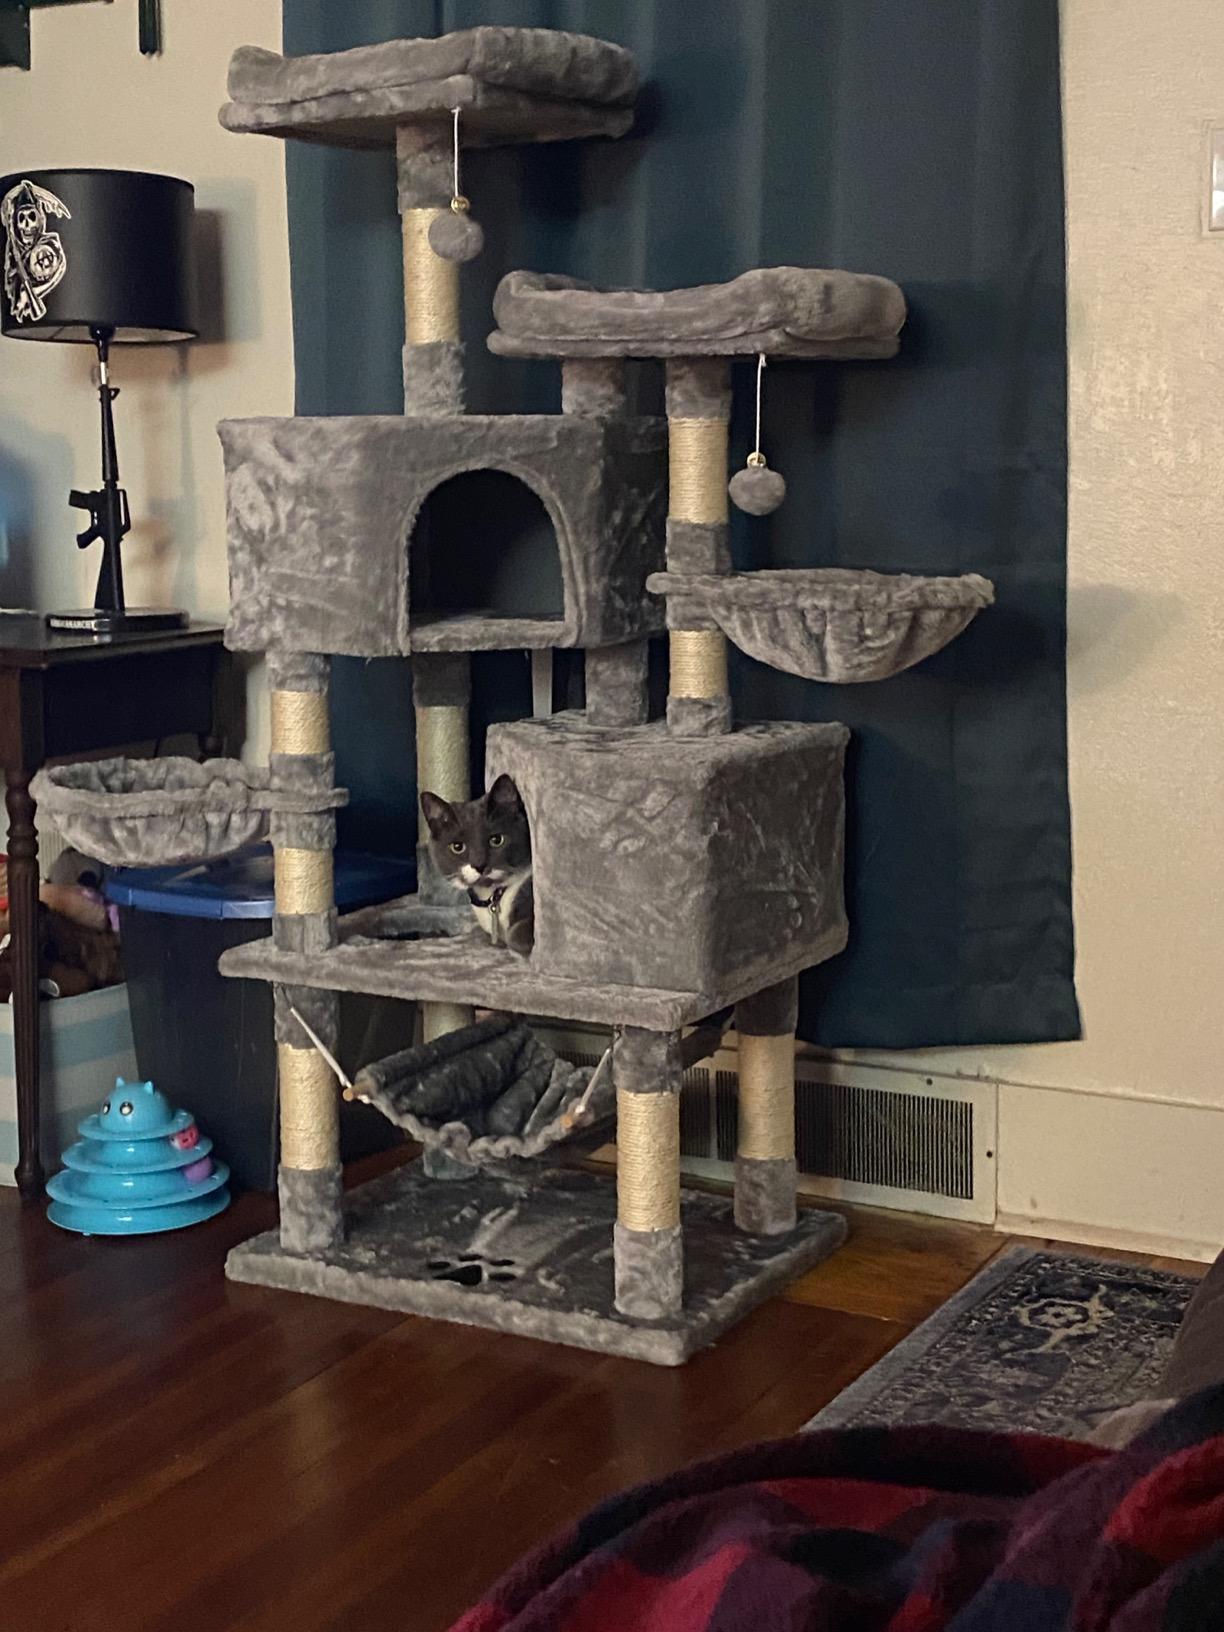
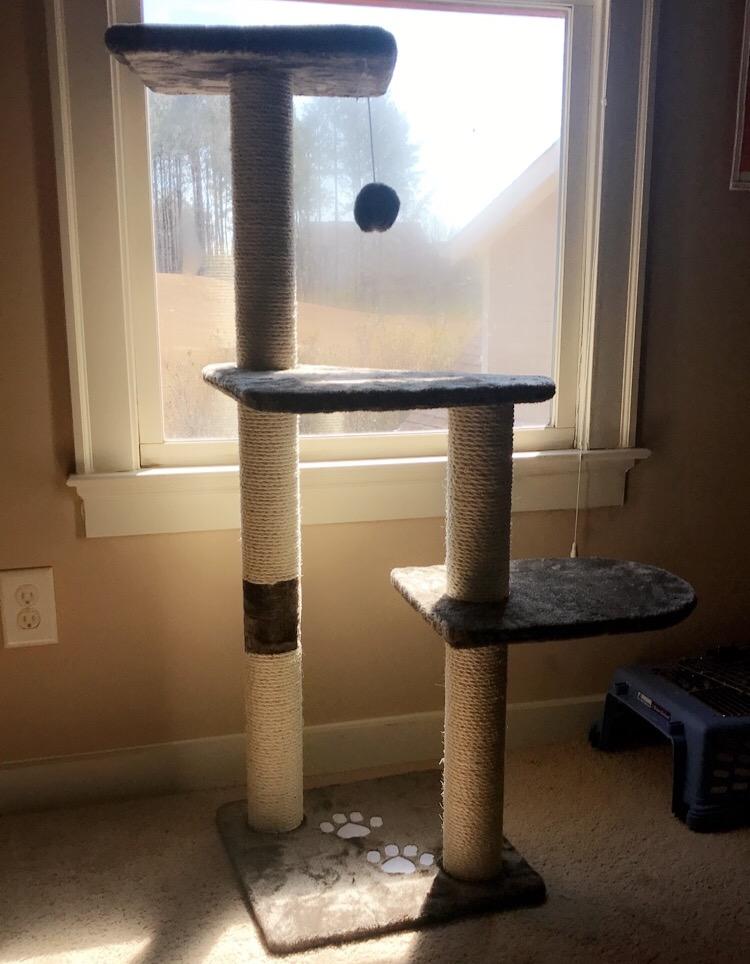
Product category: items_cat tree
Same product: no